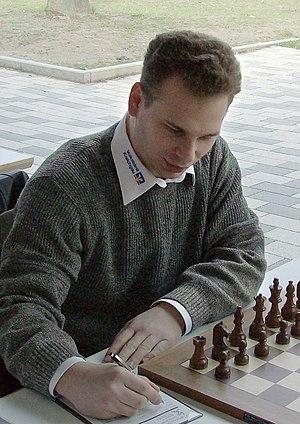
Péter Ács, né le 10 mai 1981 à Eger, est un grand maître hongrois du jeu d'échecs.